Battle of Ettlingen

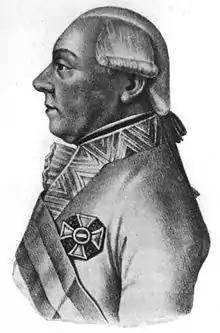
Count Baillet de Latour

With Wurmser leaving the theater, Archduke Charles was given command over both Austrian armies. Wilhelm von Wartensleben took command of the "Army of the Lower Rhine" while Maximilian Anton Karl, Count Baillet de Latour assumed leadership of the "Army of the Upper Rhine". Jourdan and Kléber's advance had caused their opponents to abandon the west bank of the Rhine and had drawn Charles north, as planned. Meanwhile, Moreau mounted operations against the Austrian fortifications opposite Mannheim in order to lead his enemies into thinking that it was the main attack. But on 24 June 1796, Moreau launched a successful river crossing in the Battle of Kehl. The 7,000 defending troops of the Swabian Regional Contingent put up a stout fight but were defeated with the loss of 700 soldiers, 14 guns and 22 munition wagons. The French reported losses of 150. Subsequently, Sztáray took command of the Swabians who were reinforced up to a strength of 9,000 by some Austrians. On the 28th Sztáray was beaten by Desaix at Renchen. The French sustained 200 casualties while allied losses amounted to 550 killed and wounded plus 850 men, seven guns and two munition wagons captured.